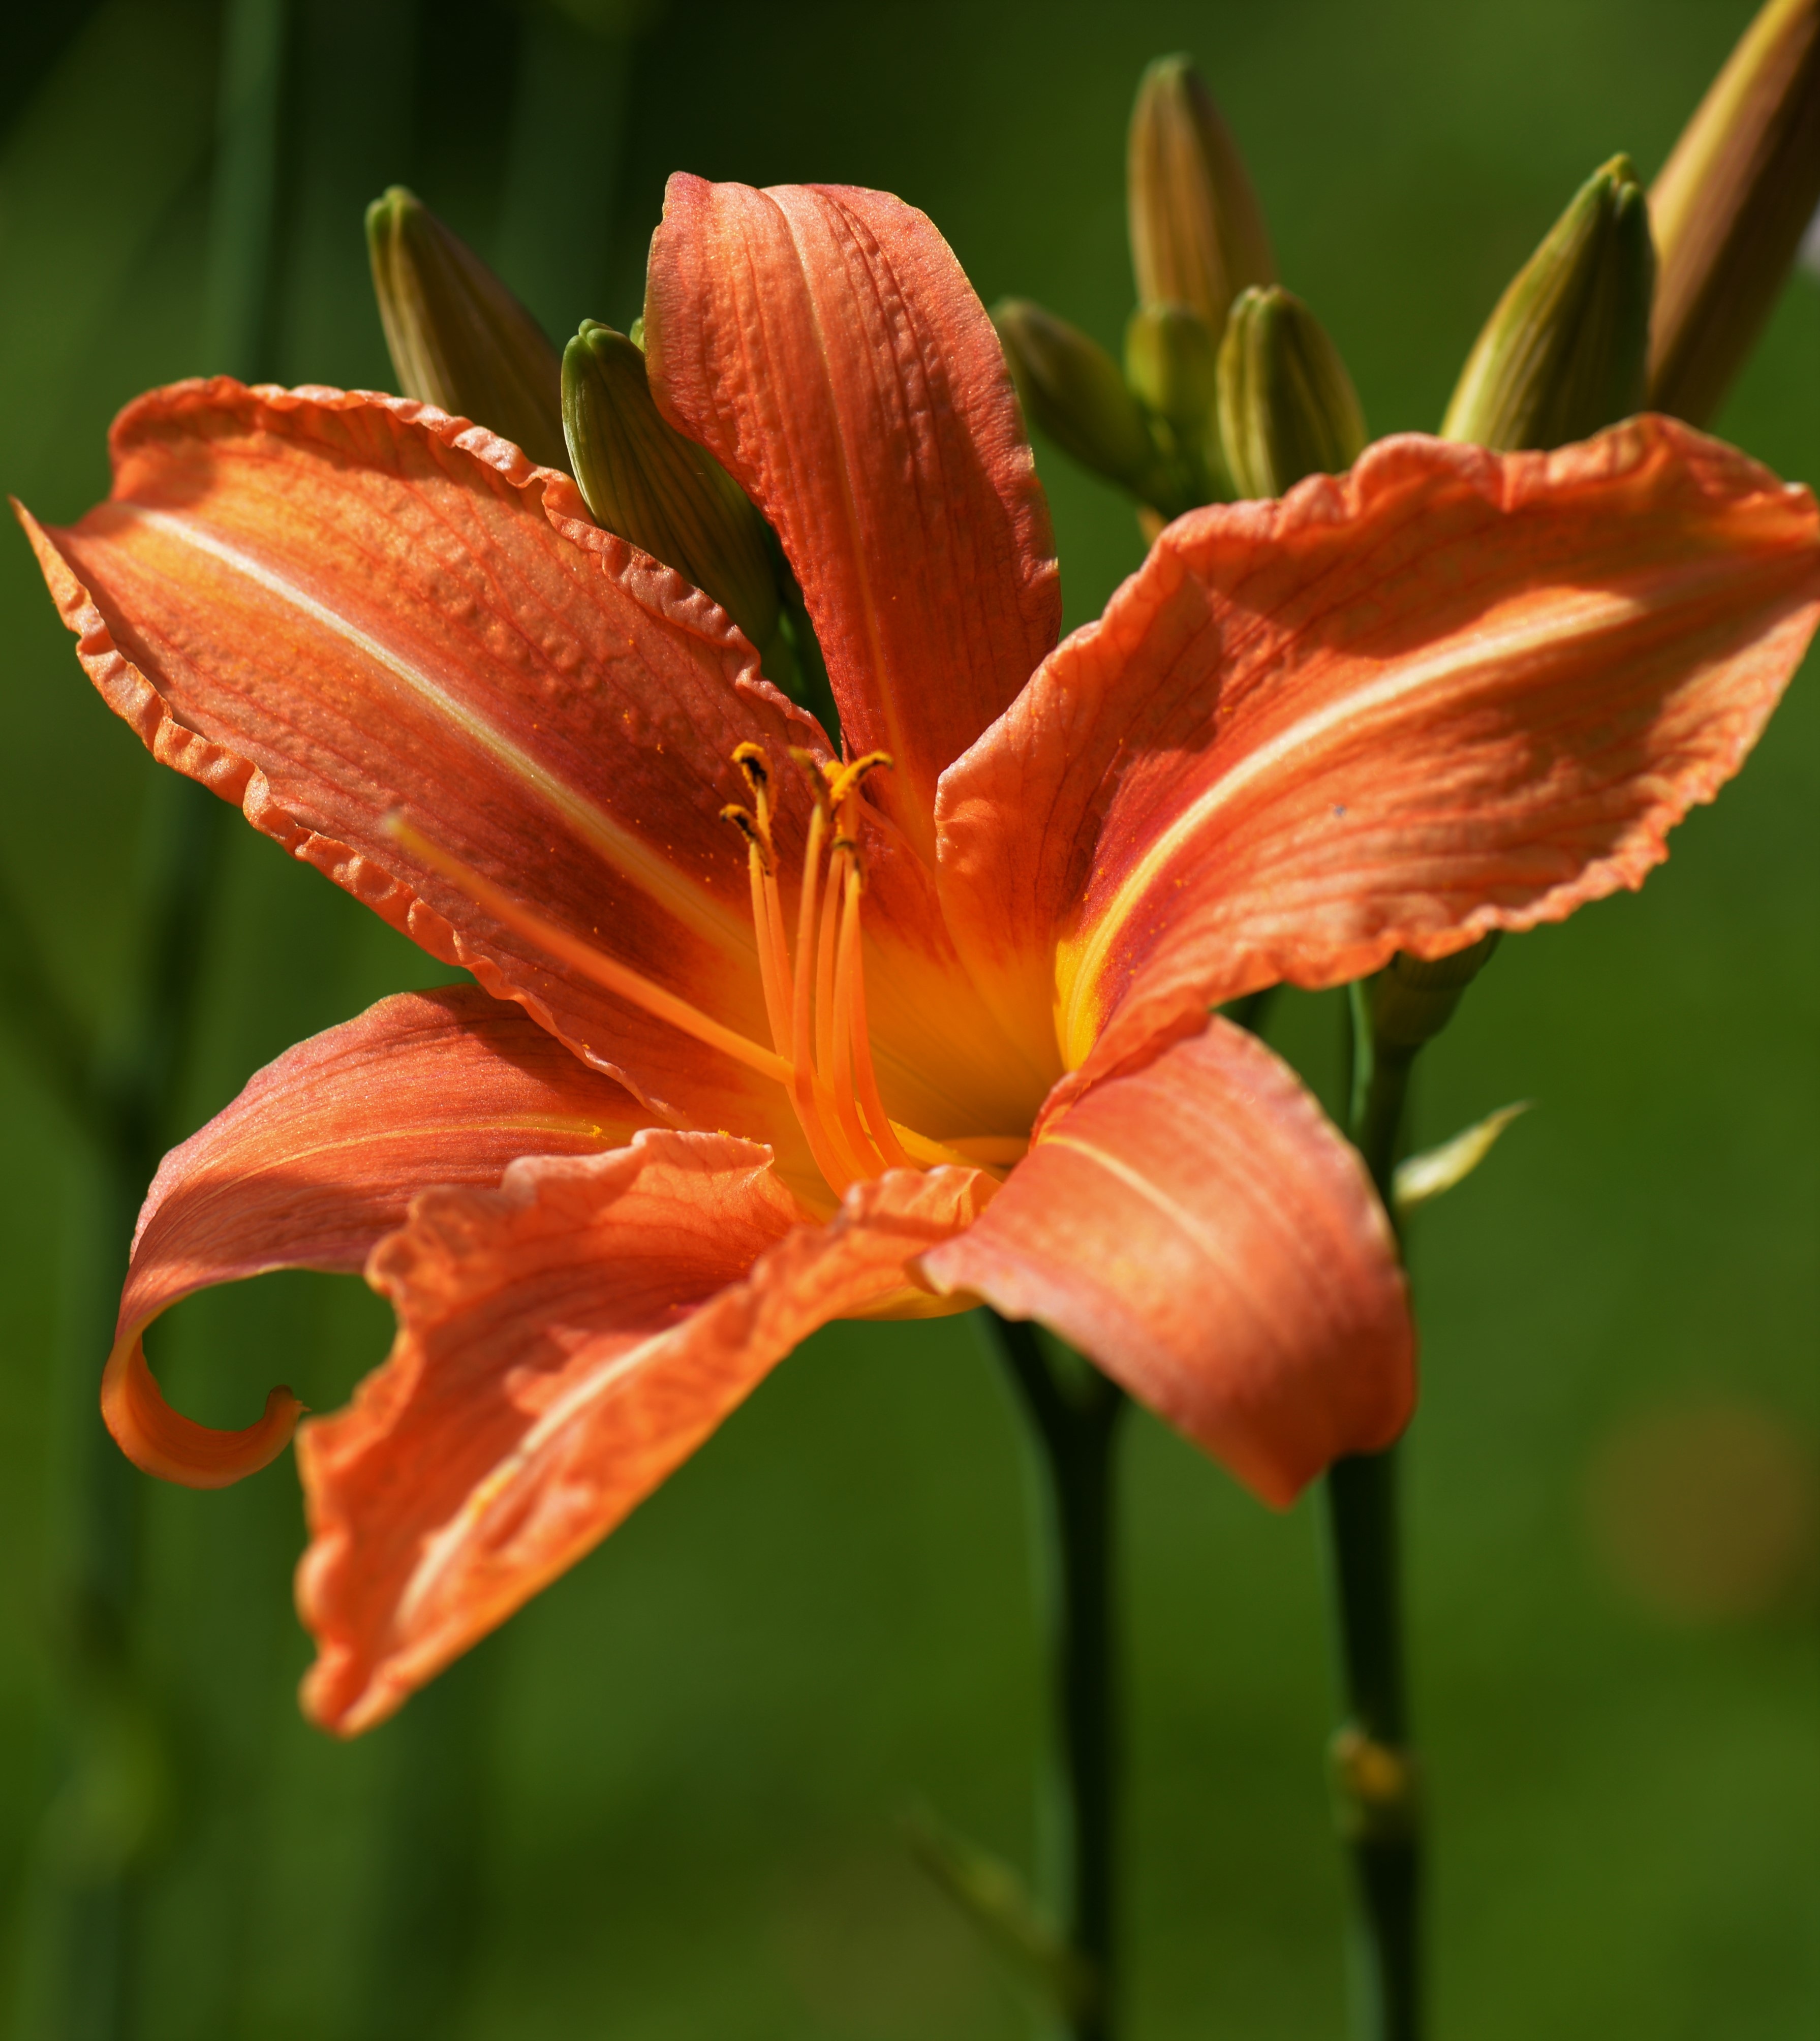
blossom, plant, flower, petal, bloom, orange, macro, botany, garden, flora, lily, daylily, macro photography, flowering plant, orange lily, plant stem, land plant